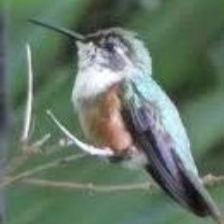
Species: AMETHYST WOODSTAR
Scientific name: CALLIPHLOX AMETHYSTINA
ImageNet parent category: hummingbird